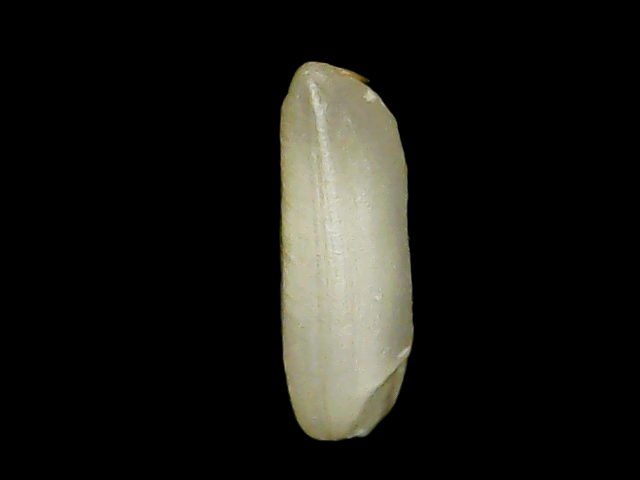
Rice variety: Binadhan21